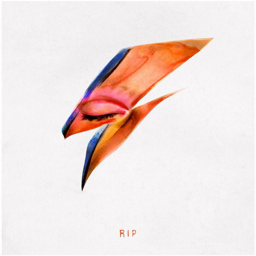
illustrations is based on the lightning bolt from album cover